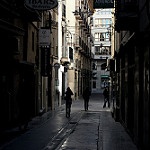
Label: non_damage_buildings_street